Cash rounding

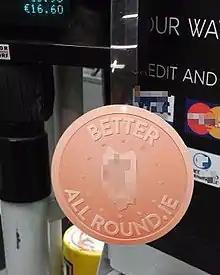
A "BetterAllRound" notice at a cash register in Ireland after the October 2015 introduction of 5-cent rounding

Cash rounding or Swedish rounding (New Zealand English) occurs when the minimum unit of account is smaller than the lowest physical denomination of currency. The amount payable for a cash transaction is rounded to the nearest multiple of the minimum currency unit available, whereas transactions paid in other ways are not rounded (for example electronic funds transfer such as with payment cards, or negotiable instruments such as cheques). Cash rounding typically occurs when low-denomination coins are removed from circulation owing to inflation. Cash rounding may be a compulsory legal requirement if such coins are no longer legal tender, or a voluntary practice where they remain in circulation but are scarce or impractical.